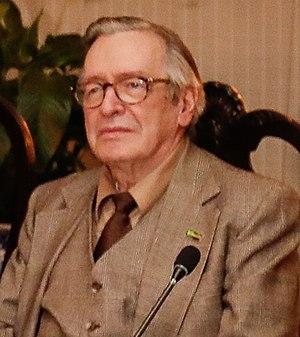
Olavo Luiz Pimentel de Carvalho, plus communément connu sous le nom d'Olavo de Carvalho, né le 29 avril 1947 à Campinas, est un philosophe, écrivain et essayiste brésilien.